Yoshinobu Launch Complex

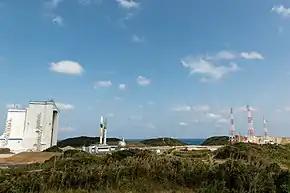
Full view of the Yoshinobu Launch Complex during roll out of the H-IIA rocket in February 2014

Yoshinobu Launch Complex (abbreviated as LA-Y) is a rocket launch site at the Tanegashima Space Center on Tanegashima. The site and its collection of facilities were originally built for the H-II launch vehicle and later used for H-IIA, H-IIB and H3 launches.